SPIE

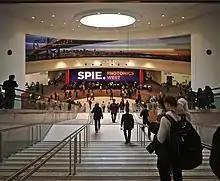
Photonics West is one of the major SPIE conferences.

SPIE Conferences and Exhibitions connect optical science and the optics retail industry. The society is affiliated with over 140 meetings and events each year.